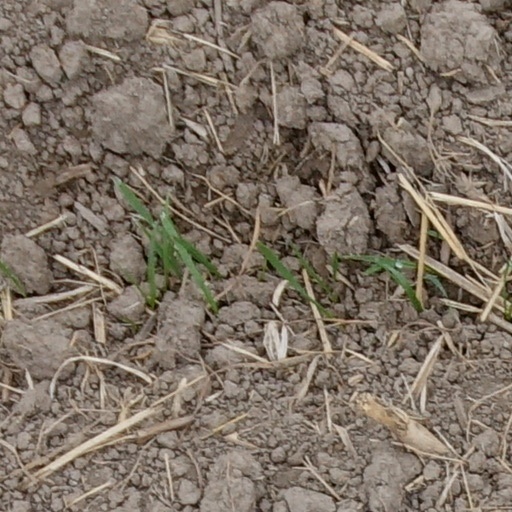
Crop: wheat